Eisenhammer Weida

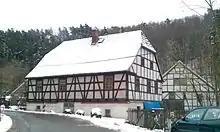
The iron hammer mill

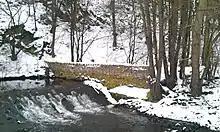
Inlet to the hammer mill weir

The Eisenhammer Weida ("Weida Iron Hammer Mill") is the oldest, working hammer mill in the German state of Thuringia. The iron hammer works lies on the River Auma in the village of Liebsdorf in the borough of Weida, just below the Auma Dam.